Taylor Mali

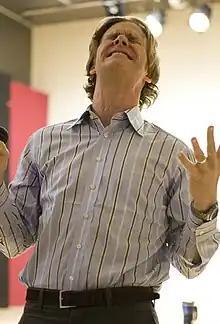
Taylor Mali performing at the international school in Stockholm

A 12th-generation native of New York City, Taylor Mali graduated from the Collegiate School, a private school for boys, in 1983. He received a B.A. in English from Bowdoin College in 1987 and an M.A. in English/Creative Writing from Kansas State University in 1993. One of four children, his mother was children's book author Jane L. Mali, a recipient of the American Book Award, and his father was H. Allen Mali, vice president of Henry W.T. Mali & Co., manufacturers of pool table coverings. He has married three times. His first wife was Rebecca Ruth Tauber (married in 1993; she died in 2004) and his second wife was Marie-Elizabeth Mundheim (married in 2006; they divorced in 2012). On August 11, 2013, Mali married Rachel Kahan. On January 2, 2015, he became a father to a baby boy, and in 2017 a baby girl.